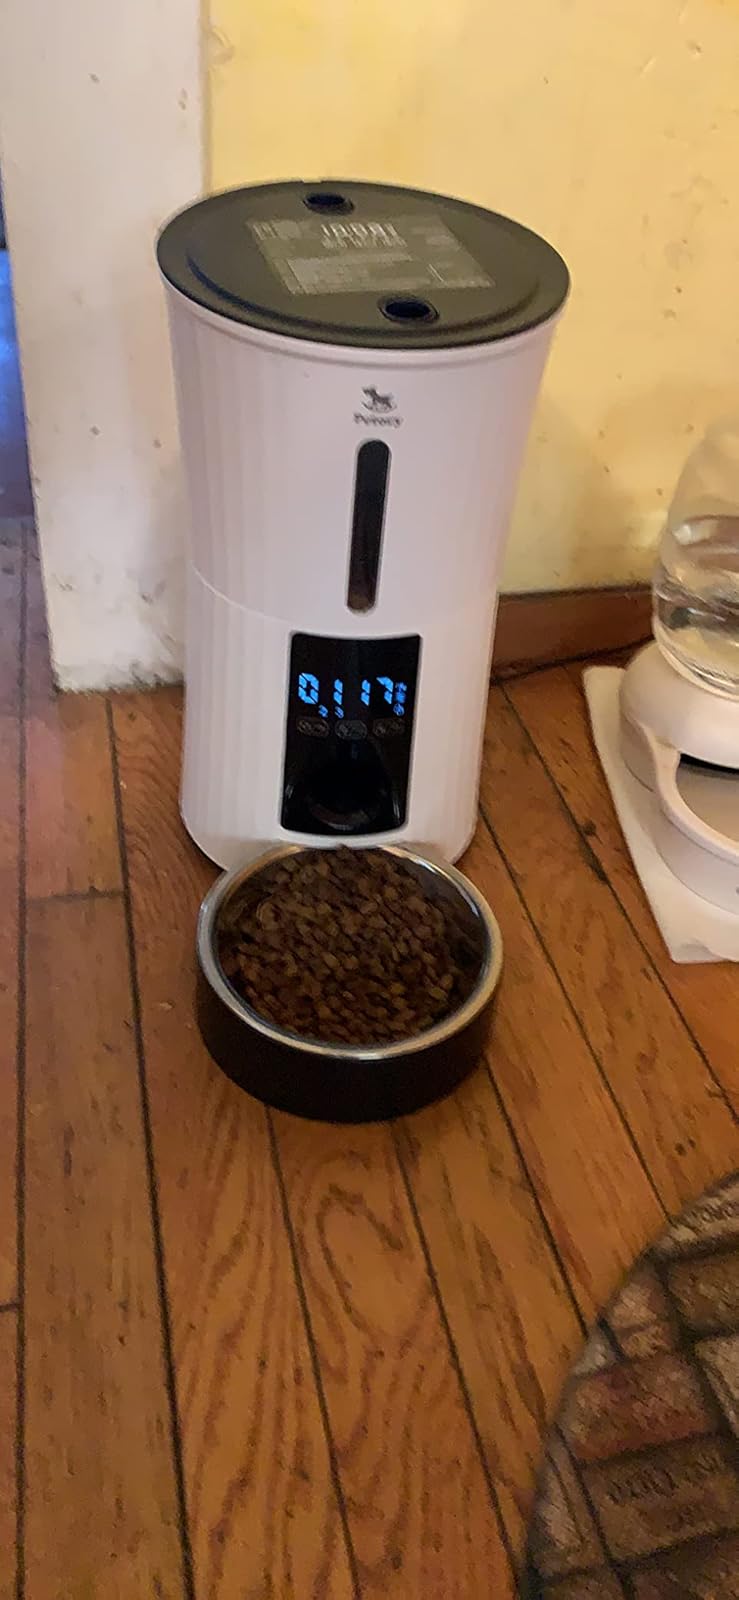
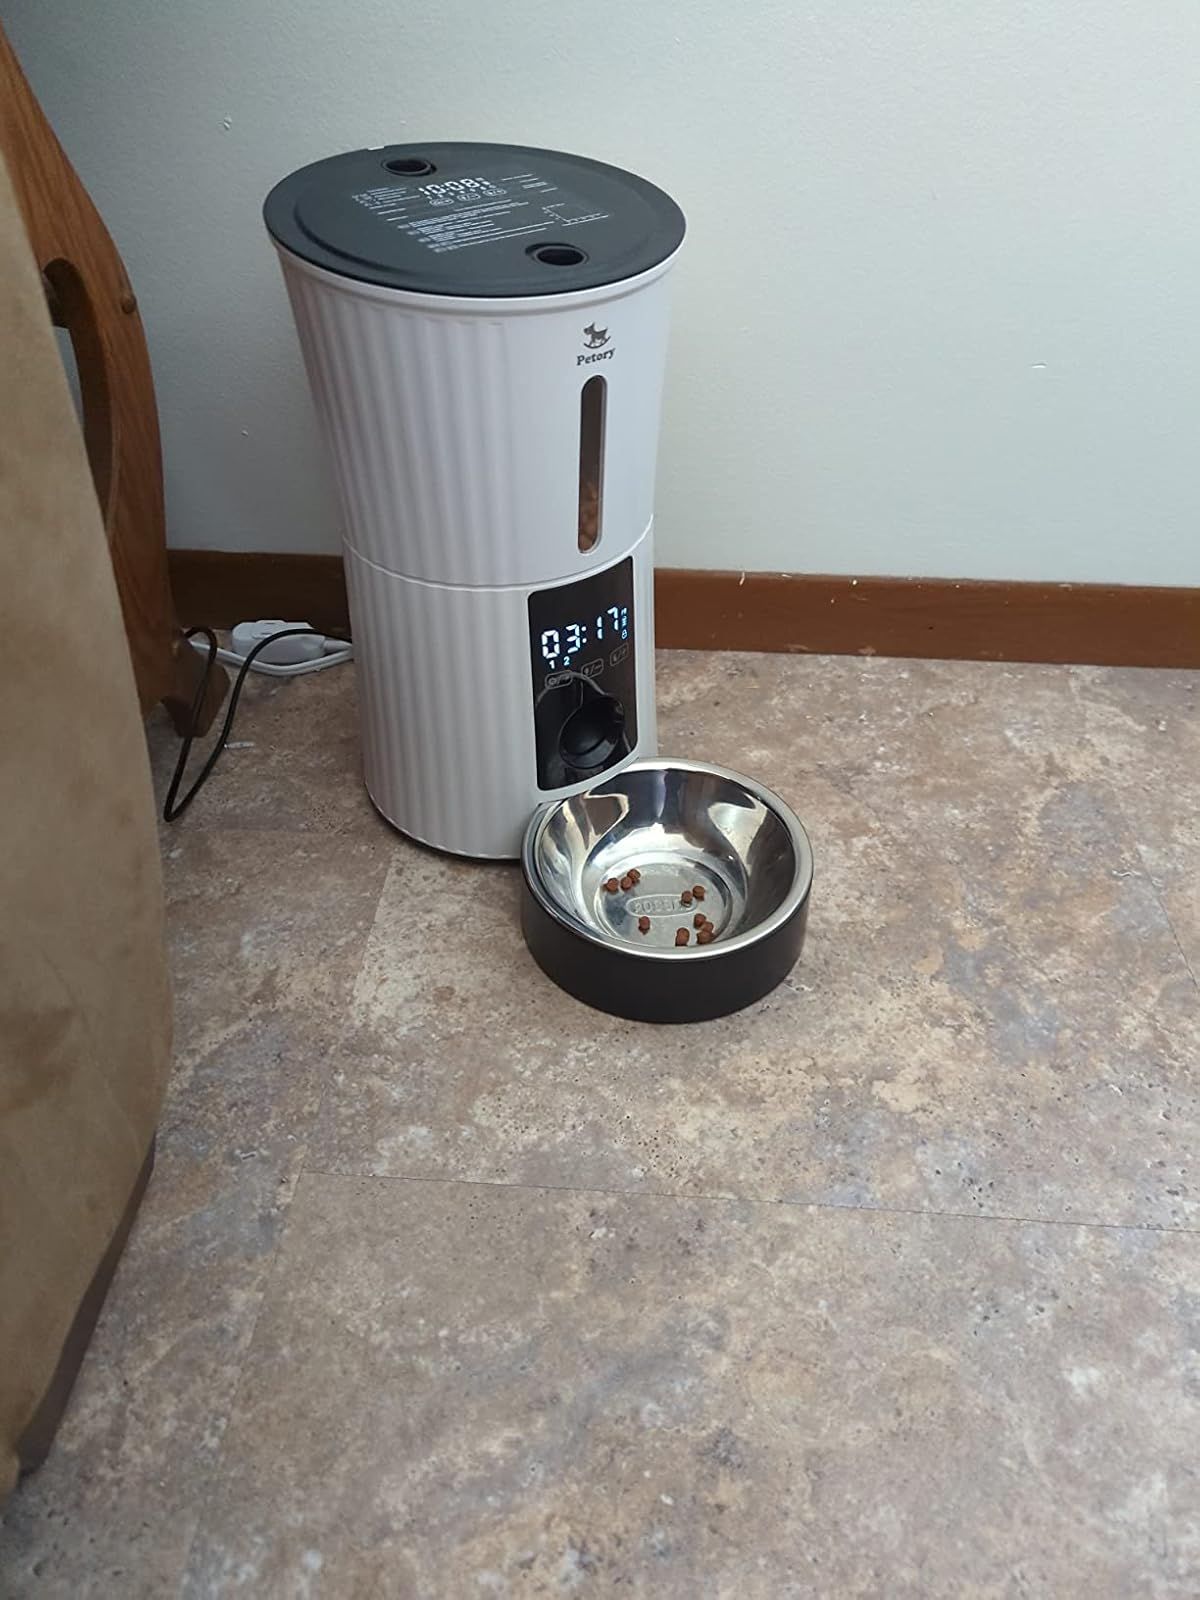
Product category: items_feeder
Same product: yes